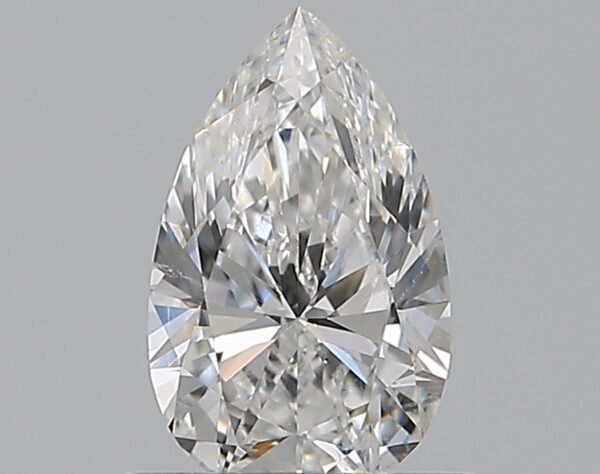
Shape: pear
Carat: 0.6
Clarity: SI1
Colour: E
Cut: EX
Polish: EX
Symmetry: VG
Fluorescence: N
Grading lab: GIA
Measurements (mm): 7.37 x 4.56 x 2.83